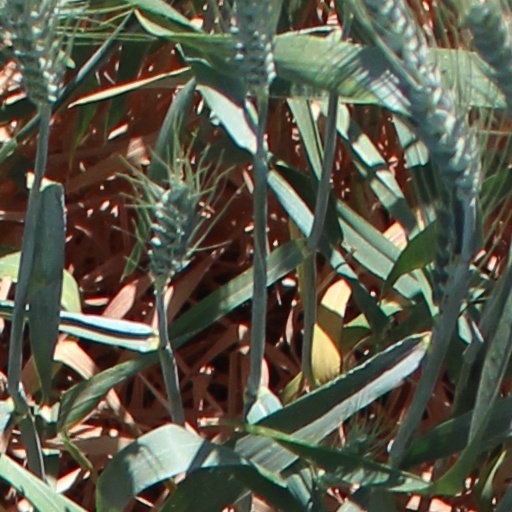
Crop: wheat